Suea Pa Road

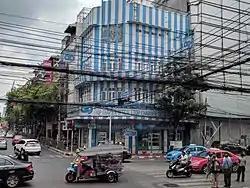
Suea Pa Intersection seen from Charoen Krung Road (looking towards Wat Mangkon Kamalawat)

Suea Pa Road, also written as Sueapa or Sua Pa is a road and intersection in the same name in Bangkok. It's a short road on the southern end of Pom Prap sub-district, Pom Prap Sattru Phai district. It continues on as Ratchawong road after passing Charoen Krung road at Suea Pa intersection in the area of Samphanthawong subdistrict, Samphanthawong district.